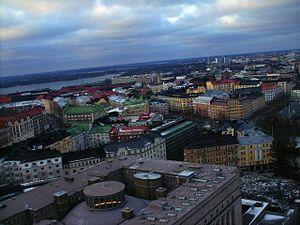
Le palais de l'Eduskunta est un bâtiment de Helsinki accueillant le siège de l'Eduskunta, l'unique chambre parlementaire de Finlande.
Etu-Töölö est un quartier d'Helsinki, la capitale finlandaise situé immédiatement au nord-ouest du centre ville, accolé à baie de Seurasaarenselkä.